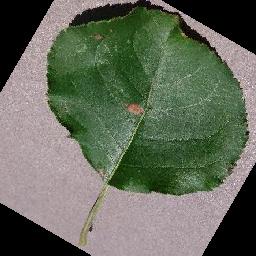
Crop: apple
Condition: black_rot